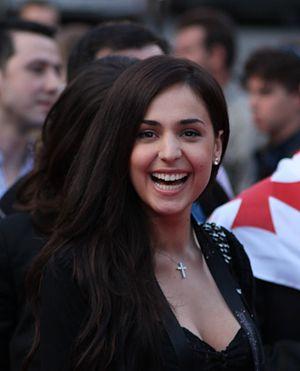
Sopho Nijaradze est une chanteuse géorgienne née à Tbilissi le 6 février 1985.